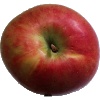
Label: Apple Crimson Snow 1